List of Arrow characters

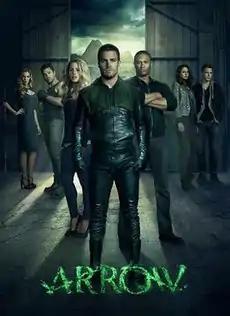
The main cast featured in a promotional image for the second season. From left to right, Laurel Lance (Cassidy), Slade Wilson (Bennett), Felicity Smoak (Rickards), Oliver Queen (Amell), John Diggle (Ramsey), Thea Queen (Holland), and Roy Harper (Haynes).

"Arrow" is an American superhero television series developed by Greg Berlanti, Marc Guggenheim, and Andrew Kreisberg based on the DC Comics character Green Arrow, a costumed crime-fighter created by Mort Weisinger and George Papp, and is set in the Arrowverse, sharing continuity with other Arrowverse television series. The series premiered in the United States on The CW on October 10, 2012, with international broadcasting taking place in late 2012 and primarily filmed in Vancouver, British Columbia, Canada. "Arrow" follows billionaire playboy Oliver Queen (Stephen Amell), who claimed to have spent five years shipwrecked on Lian Yu, a mysterious island in the North China Sea, before returning home to Starling City (later renamed "Star City") to fight crime and corruption as a secret vigilante whose weapon of choice is a bow and arrow.